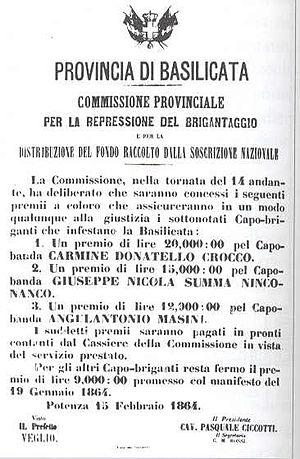
Carmine Crocco, dit Donatello, ou encore Donatelli, est un hors-la-loi italien né le 5 juin 1830 à Rionero in Vulture et mort en prison le 18 juin 1905 à Portoferraio. Figure majeure du brigandage post-unitaire dans la région de la Basilicate, il fut un moment à la tête d'une bande de plus de 2 000 hommes, oscillant entre l'appui aux Bourbons et le banditisme.